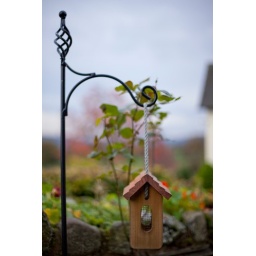
We are staying in a cute cottage. The sky was gray this morning.